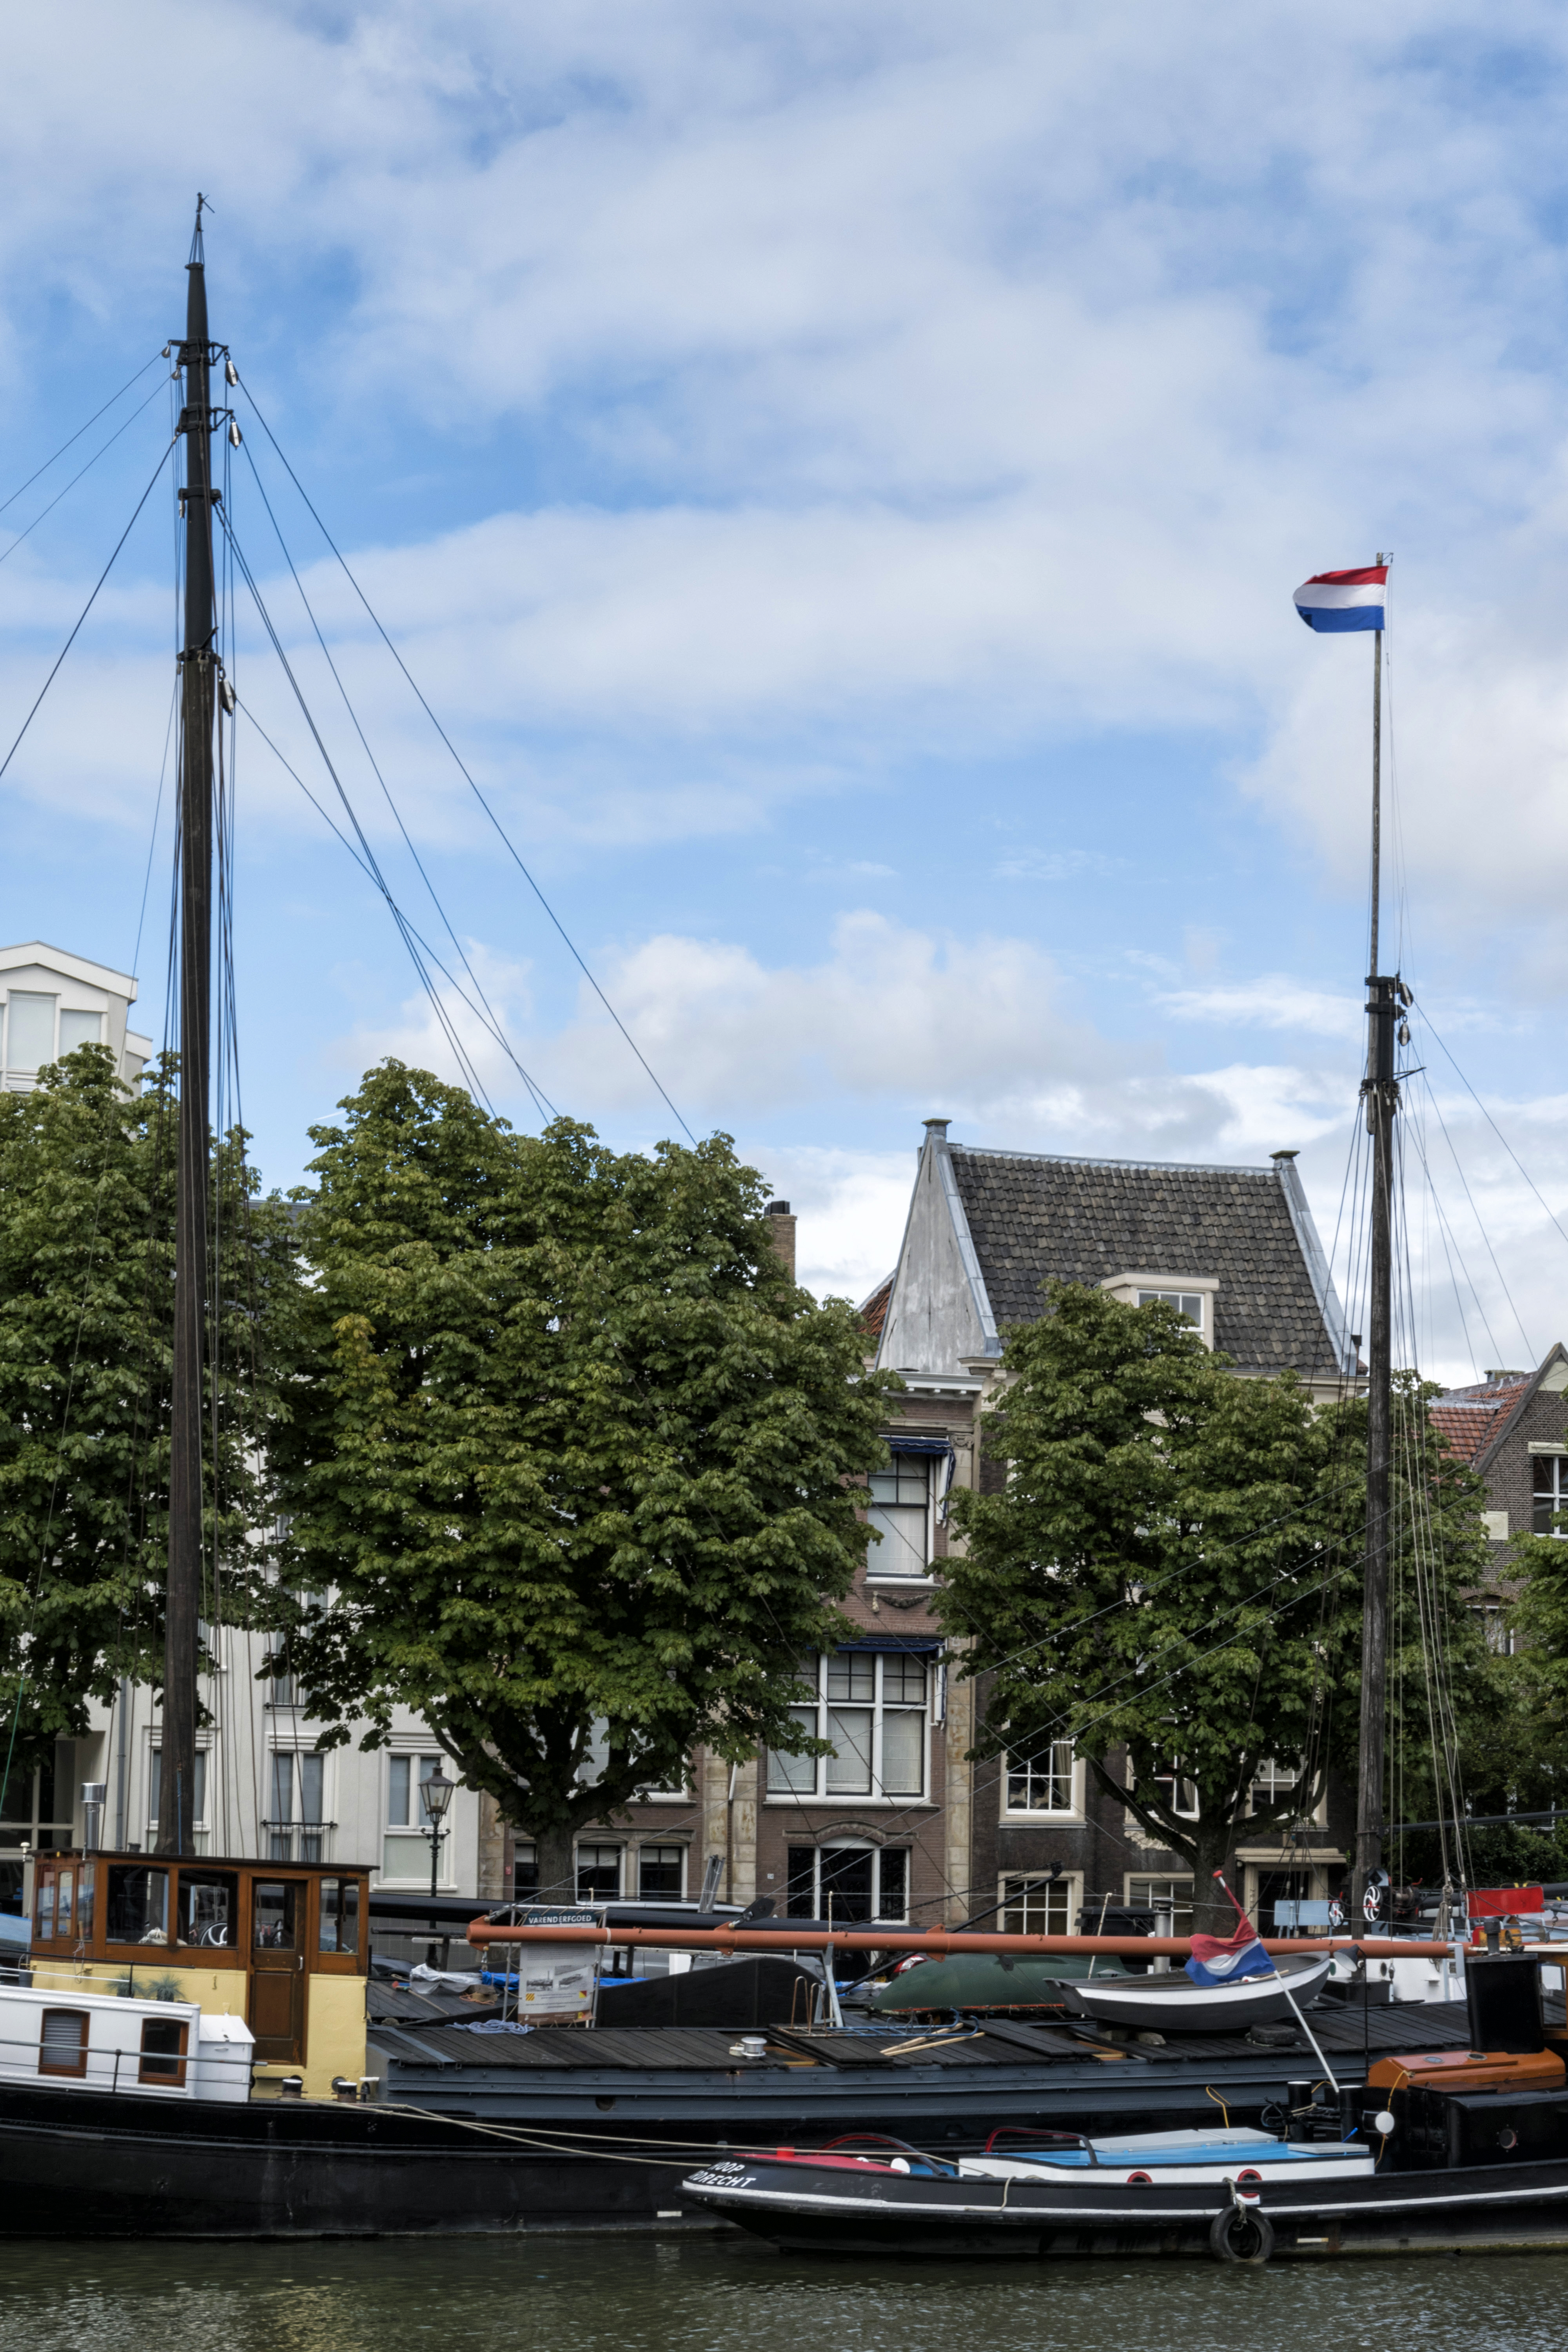
sea, water, outdoor, dock, architecture, sky, boat, building, river, canal, ship, cityscape, vehicle, mast, harbor, harbour, marina, nikon, historic, sailboat, waterway, holland, nederland, netherlands, dutch, sail, outdoorphotography, urbanphotography, watercraft, paulvandevelde, pdvandevelde, padagudaloma, dordrecht, stadsfotografie, nederlandinfotos, historisch, urbanfotografie, stadswandeling, architectuur, pvdvfotografie, pdvandeveldedordrecht, diep, rondjedordt, dedordtevaer, dutchphotography, nederlandsefotografie, dutchphotogaraphy, totallydutch, fotografienederland, hollandsefotografie, fotografieholland, wolwevershaven, fotosdordrecht, fotosvandordrecht, sailing ship, tall ship